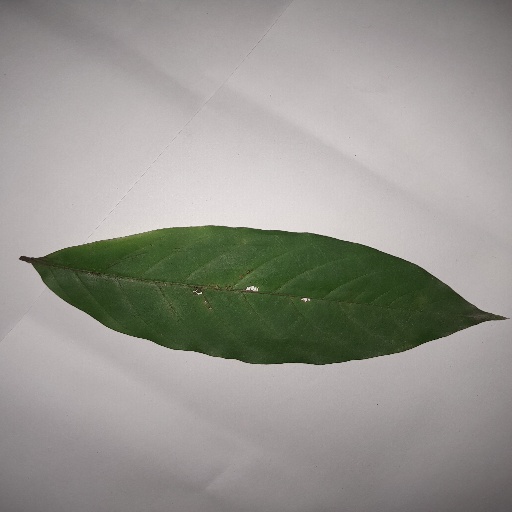
Species: HariTaki
Leaf condition: Shot Hole